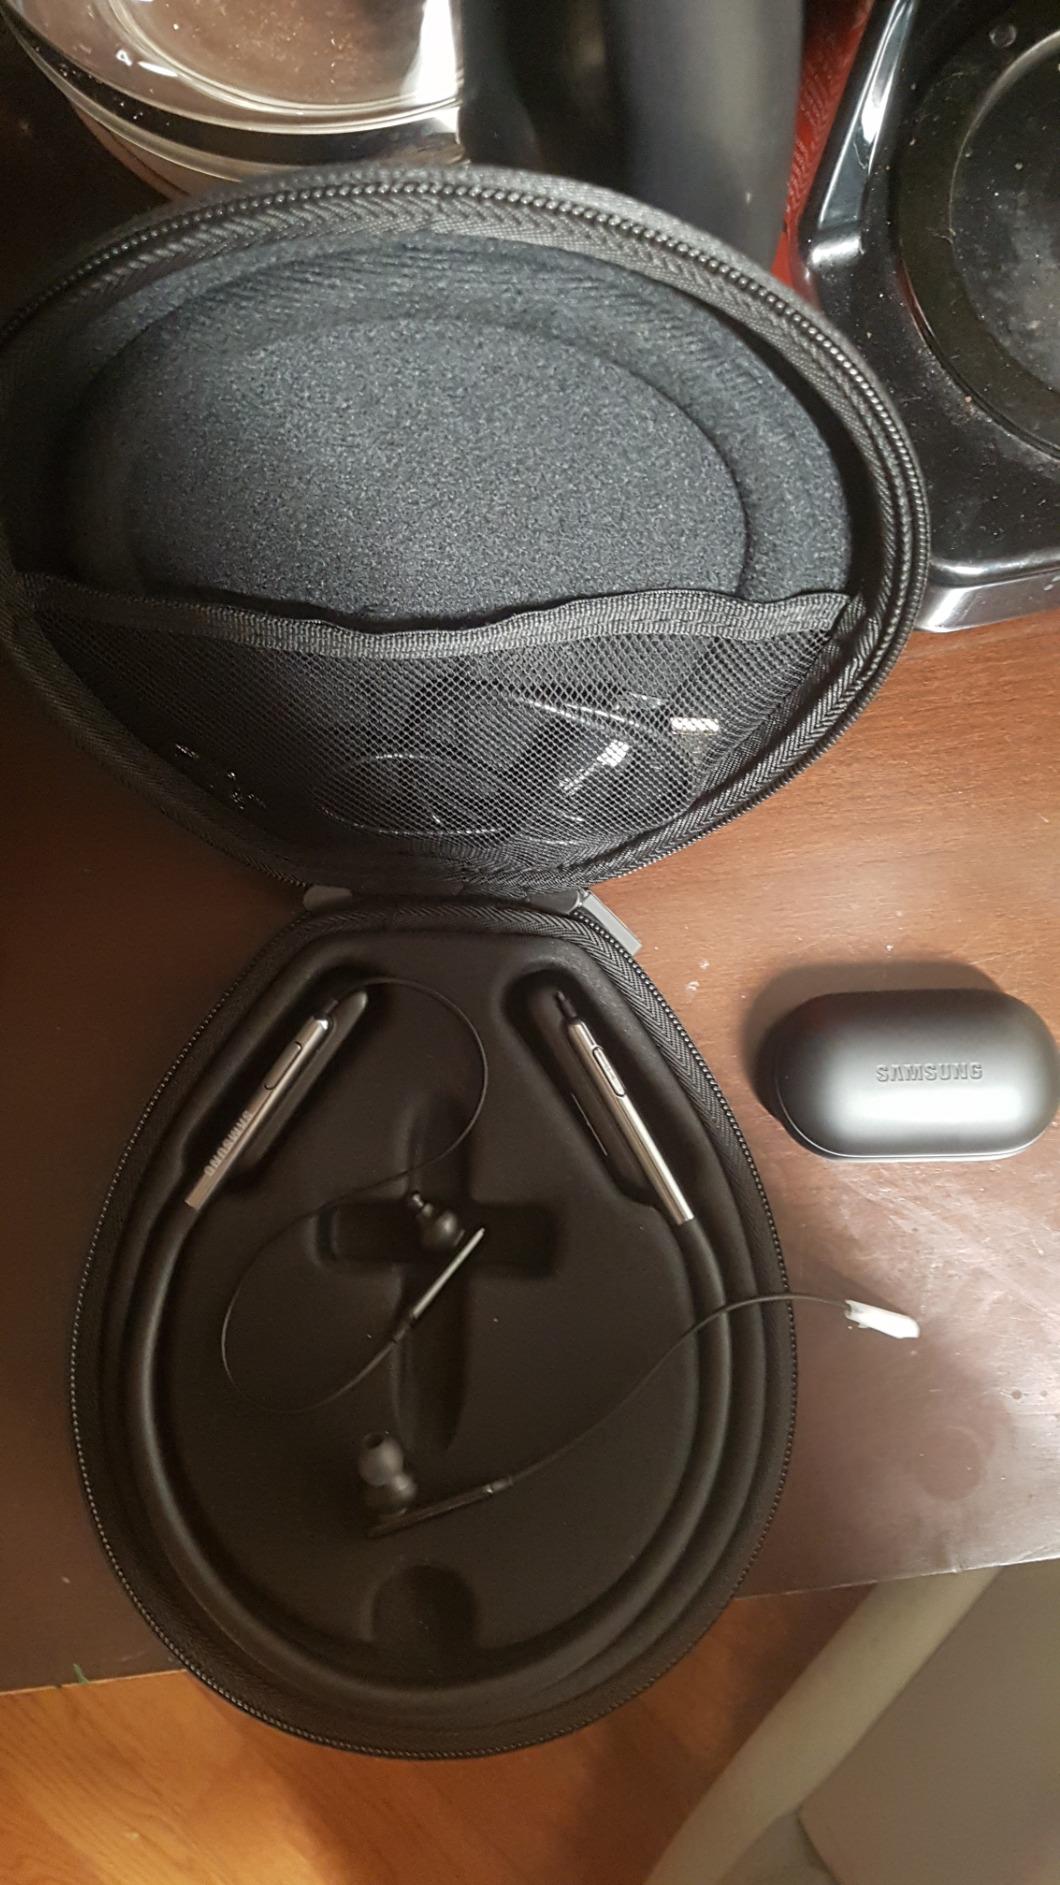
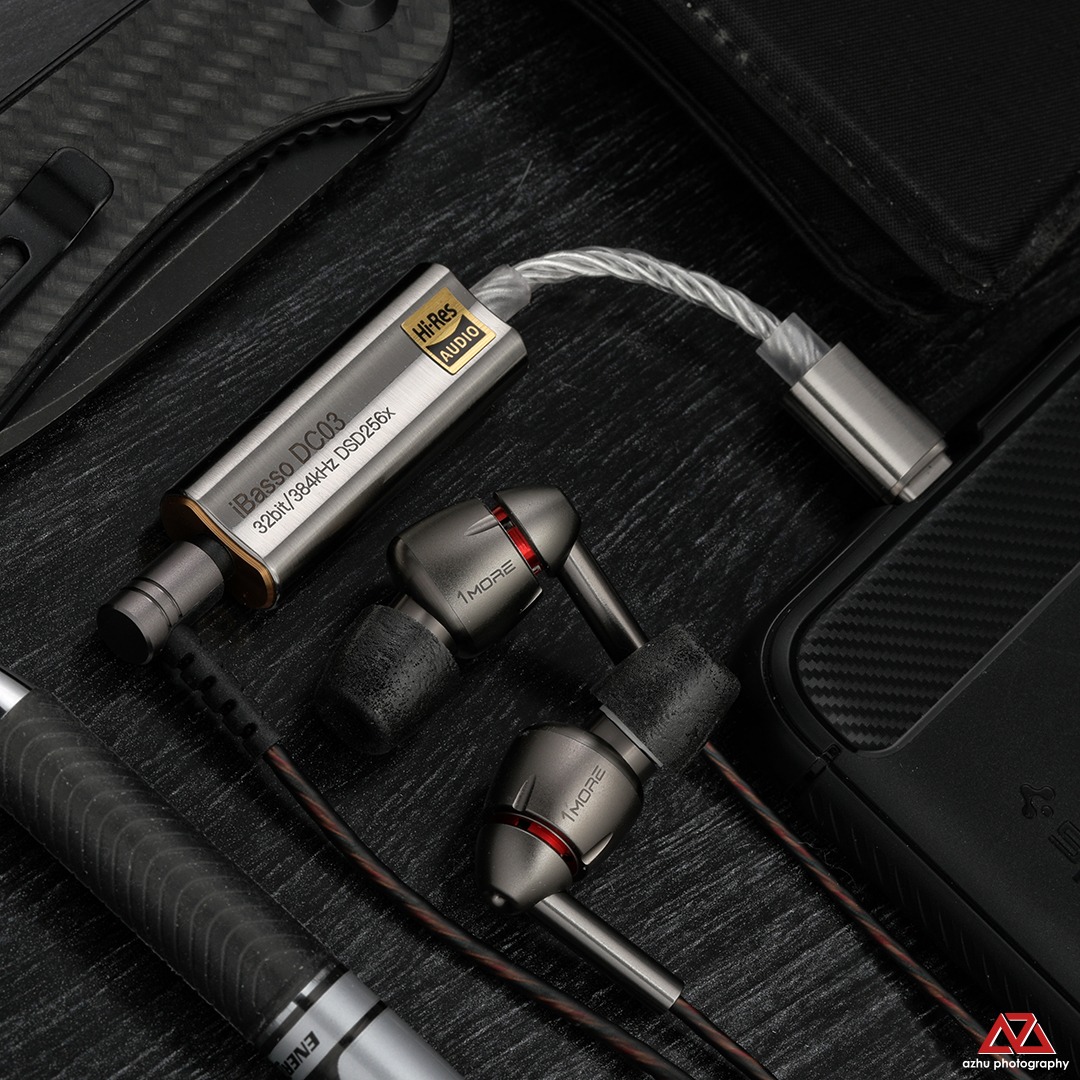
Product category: headphones
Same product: no